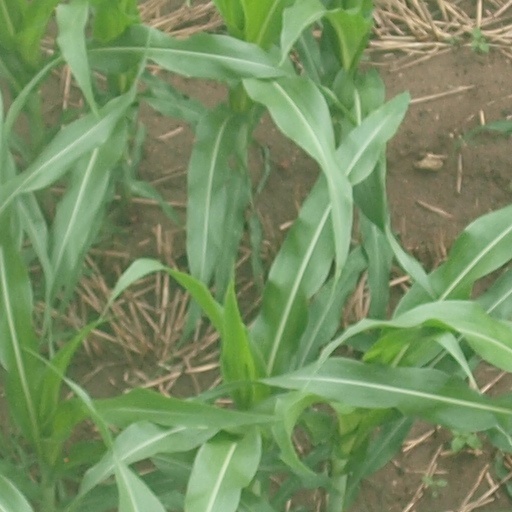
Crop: maize; corn